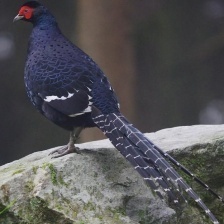
Species: MIKADO  PHEASANT
Scientific name: SYRMATICUS MIKADO